Ken Liu

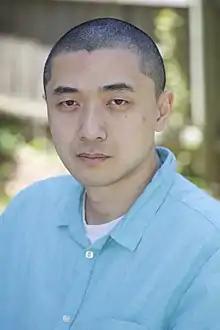
Portrait of Ken Liu by Lisa Tang Liu.

Kenneth Yukun Liu (born 1976) is an American author of science fiction and fantasy. Liu has won multiple Hugo and Nebula Awards for his fiction, which has appeared in "F&SF", "Asimov's Science Fiction", "Analog", "Lightspeed", "Clarkesworld", "Reactor", "Uncanny Magazine" and multiple "Year's Best" anthologies.